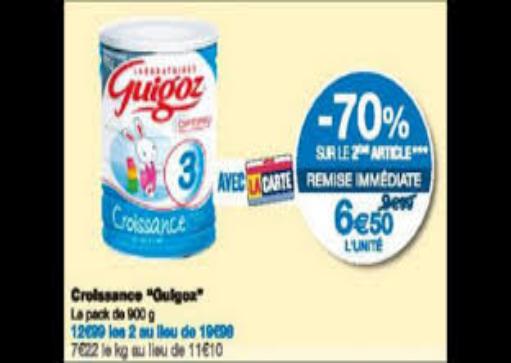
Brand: Guigoz
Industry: Food